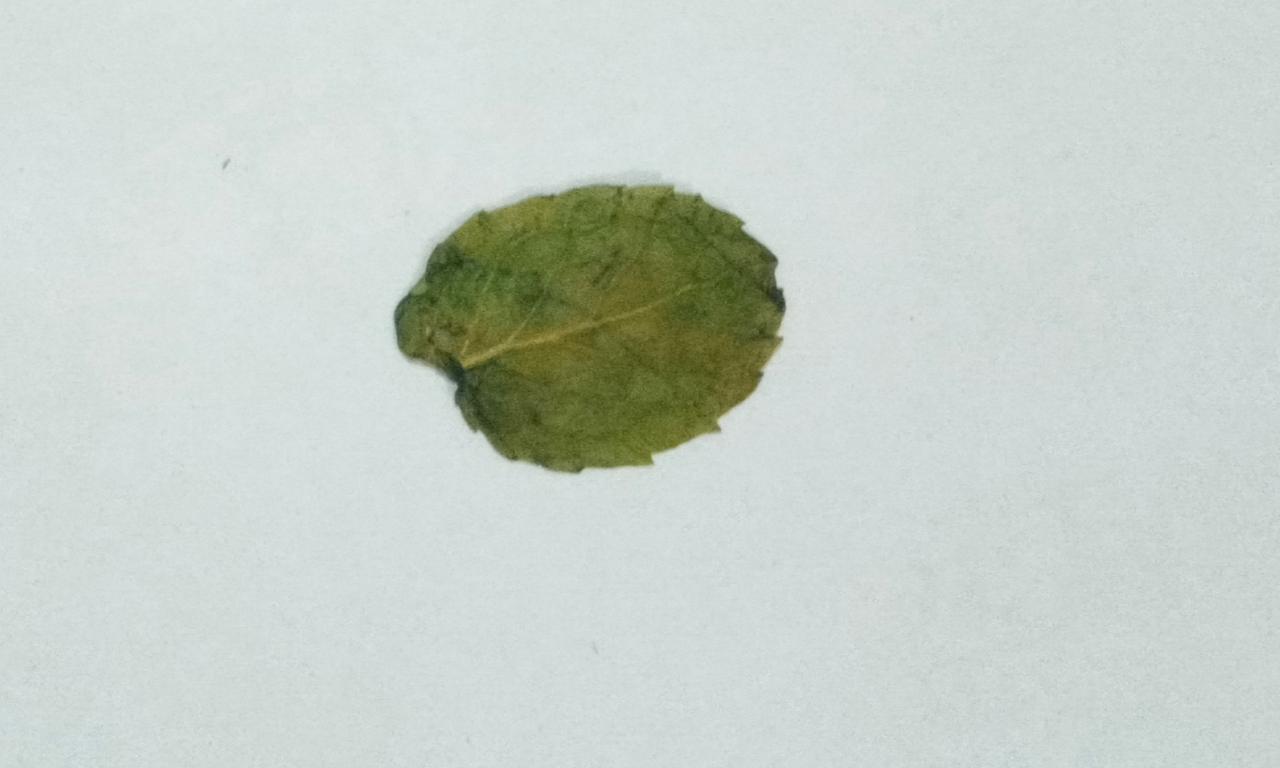
Label: Dried